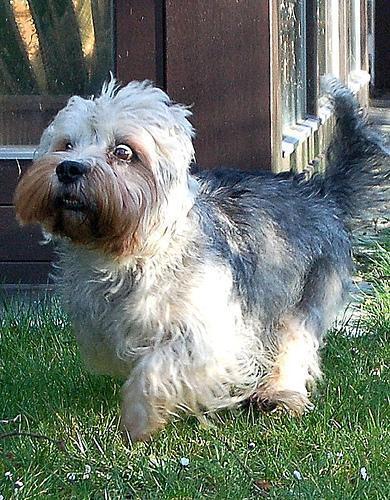
Dandie_Dinmont